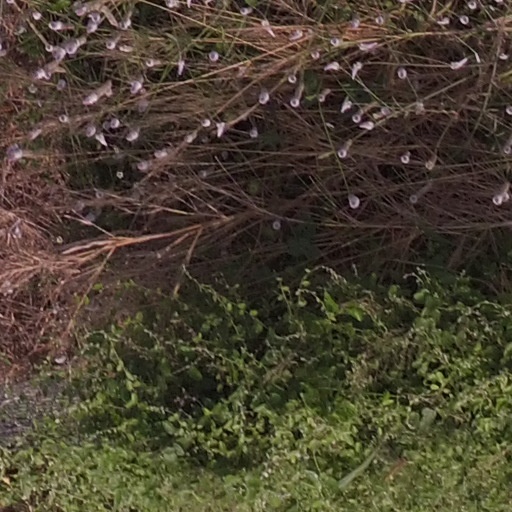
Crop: maize; corn